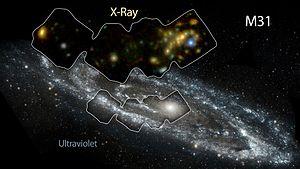
Les sources astrophysiques de rayons X sont des objets célestes présentant des propriétés physiques qui donnent lieu à l'émission de rayons X.